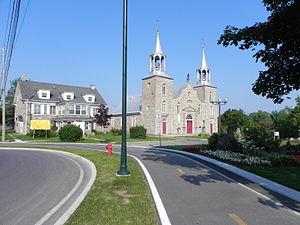
L'église Saint-Joachim de Châteauguay.
L'église Saint-Joachim est une église paroissiale située sur le boulevard d'Youville à Châteauguay au Québec. De style néo-baroque vernaculaire, elle a été construite entre 1774 à 1797 et la façade a été refaite en 1839. Le décor sculpté a été fait par Philippe Liébert. Elle a été classée immeuble patrimonial en 1957 et a été désignée lieu historique national du Canada en 1999.
Voici la liste des lieux historiques nationaux du Canada situé au Québec. En mars 2011, on compte 190 lieux historiques nationaux au Québec, sont 30 sont administrés par Parcs Canada. De ce nombre, il faut ajouter cinq sites qui ont perdu leur désignations. Les sites des agglomérations Montréal et de Québec sont traités dans :
Châteauguay est une ville du sud-ouest du Québec, au Canada, située dans la municipalité régionale de comté de Roussillon en Montérégie.